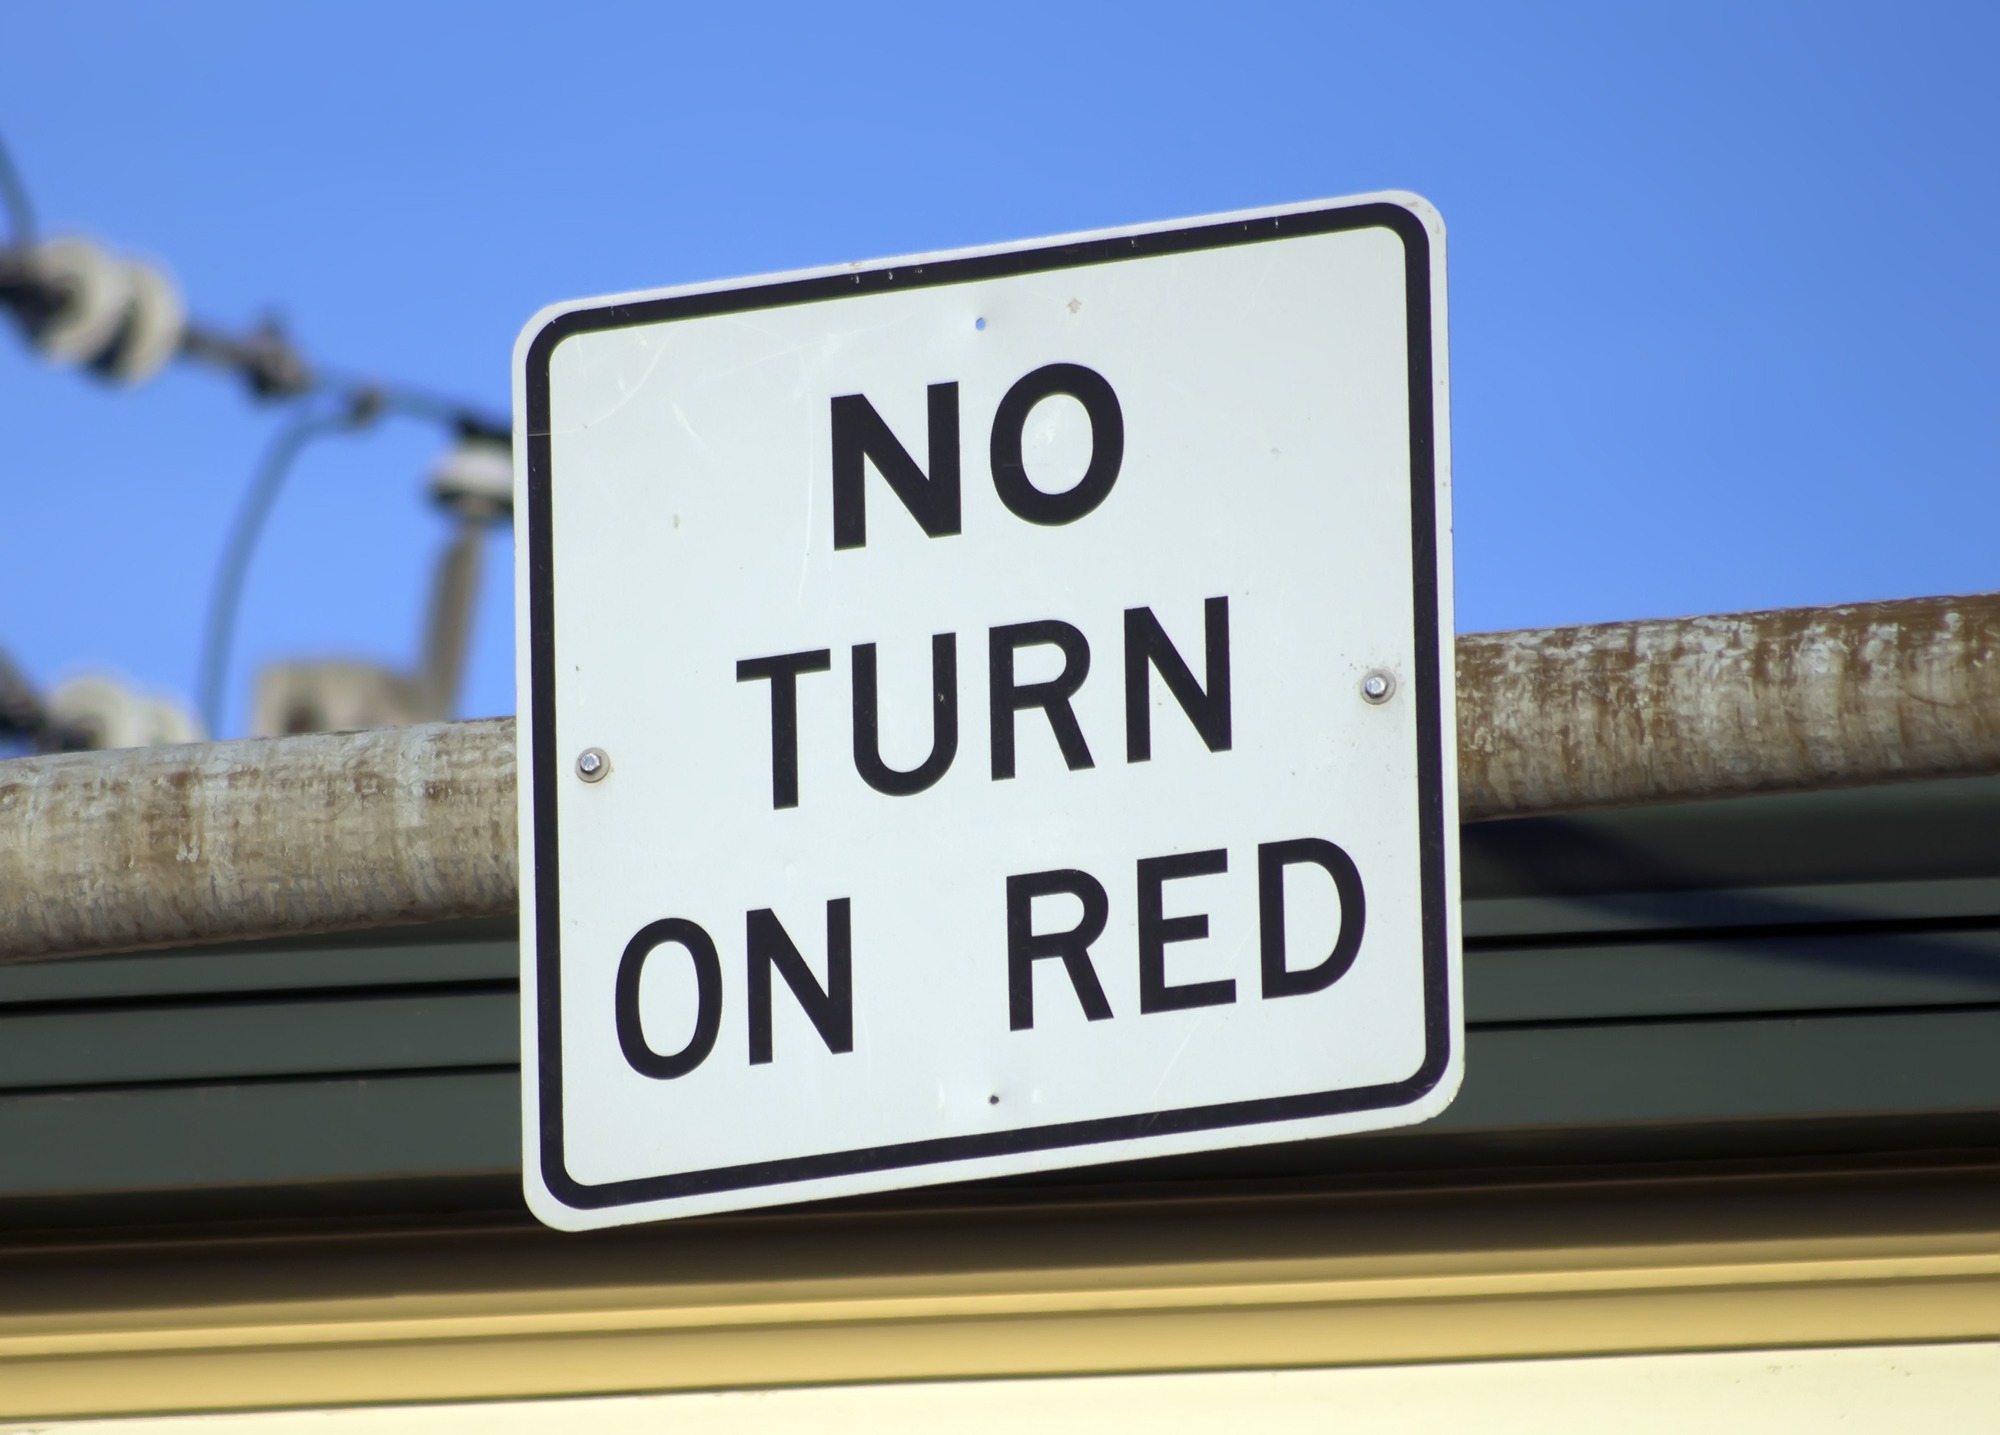
road, traffic, street, number, sign, roadsign, street sign, signage, road sign, brand, font, no, safety, turn, warning, information, traffic sign, restriction, vehicle registration plate, no turn on red